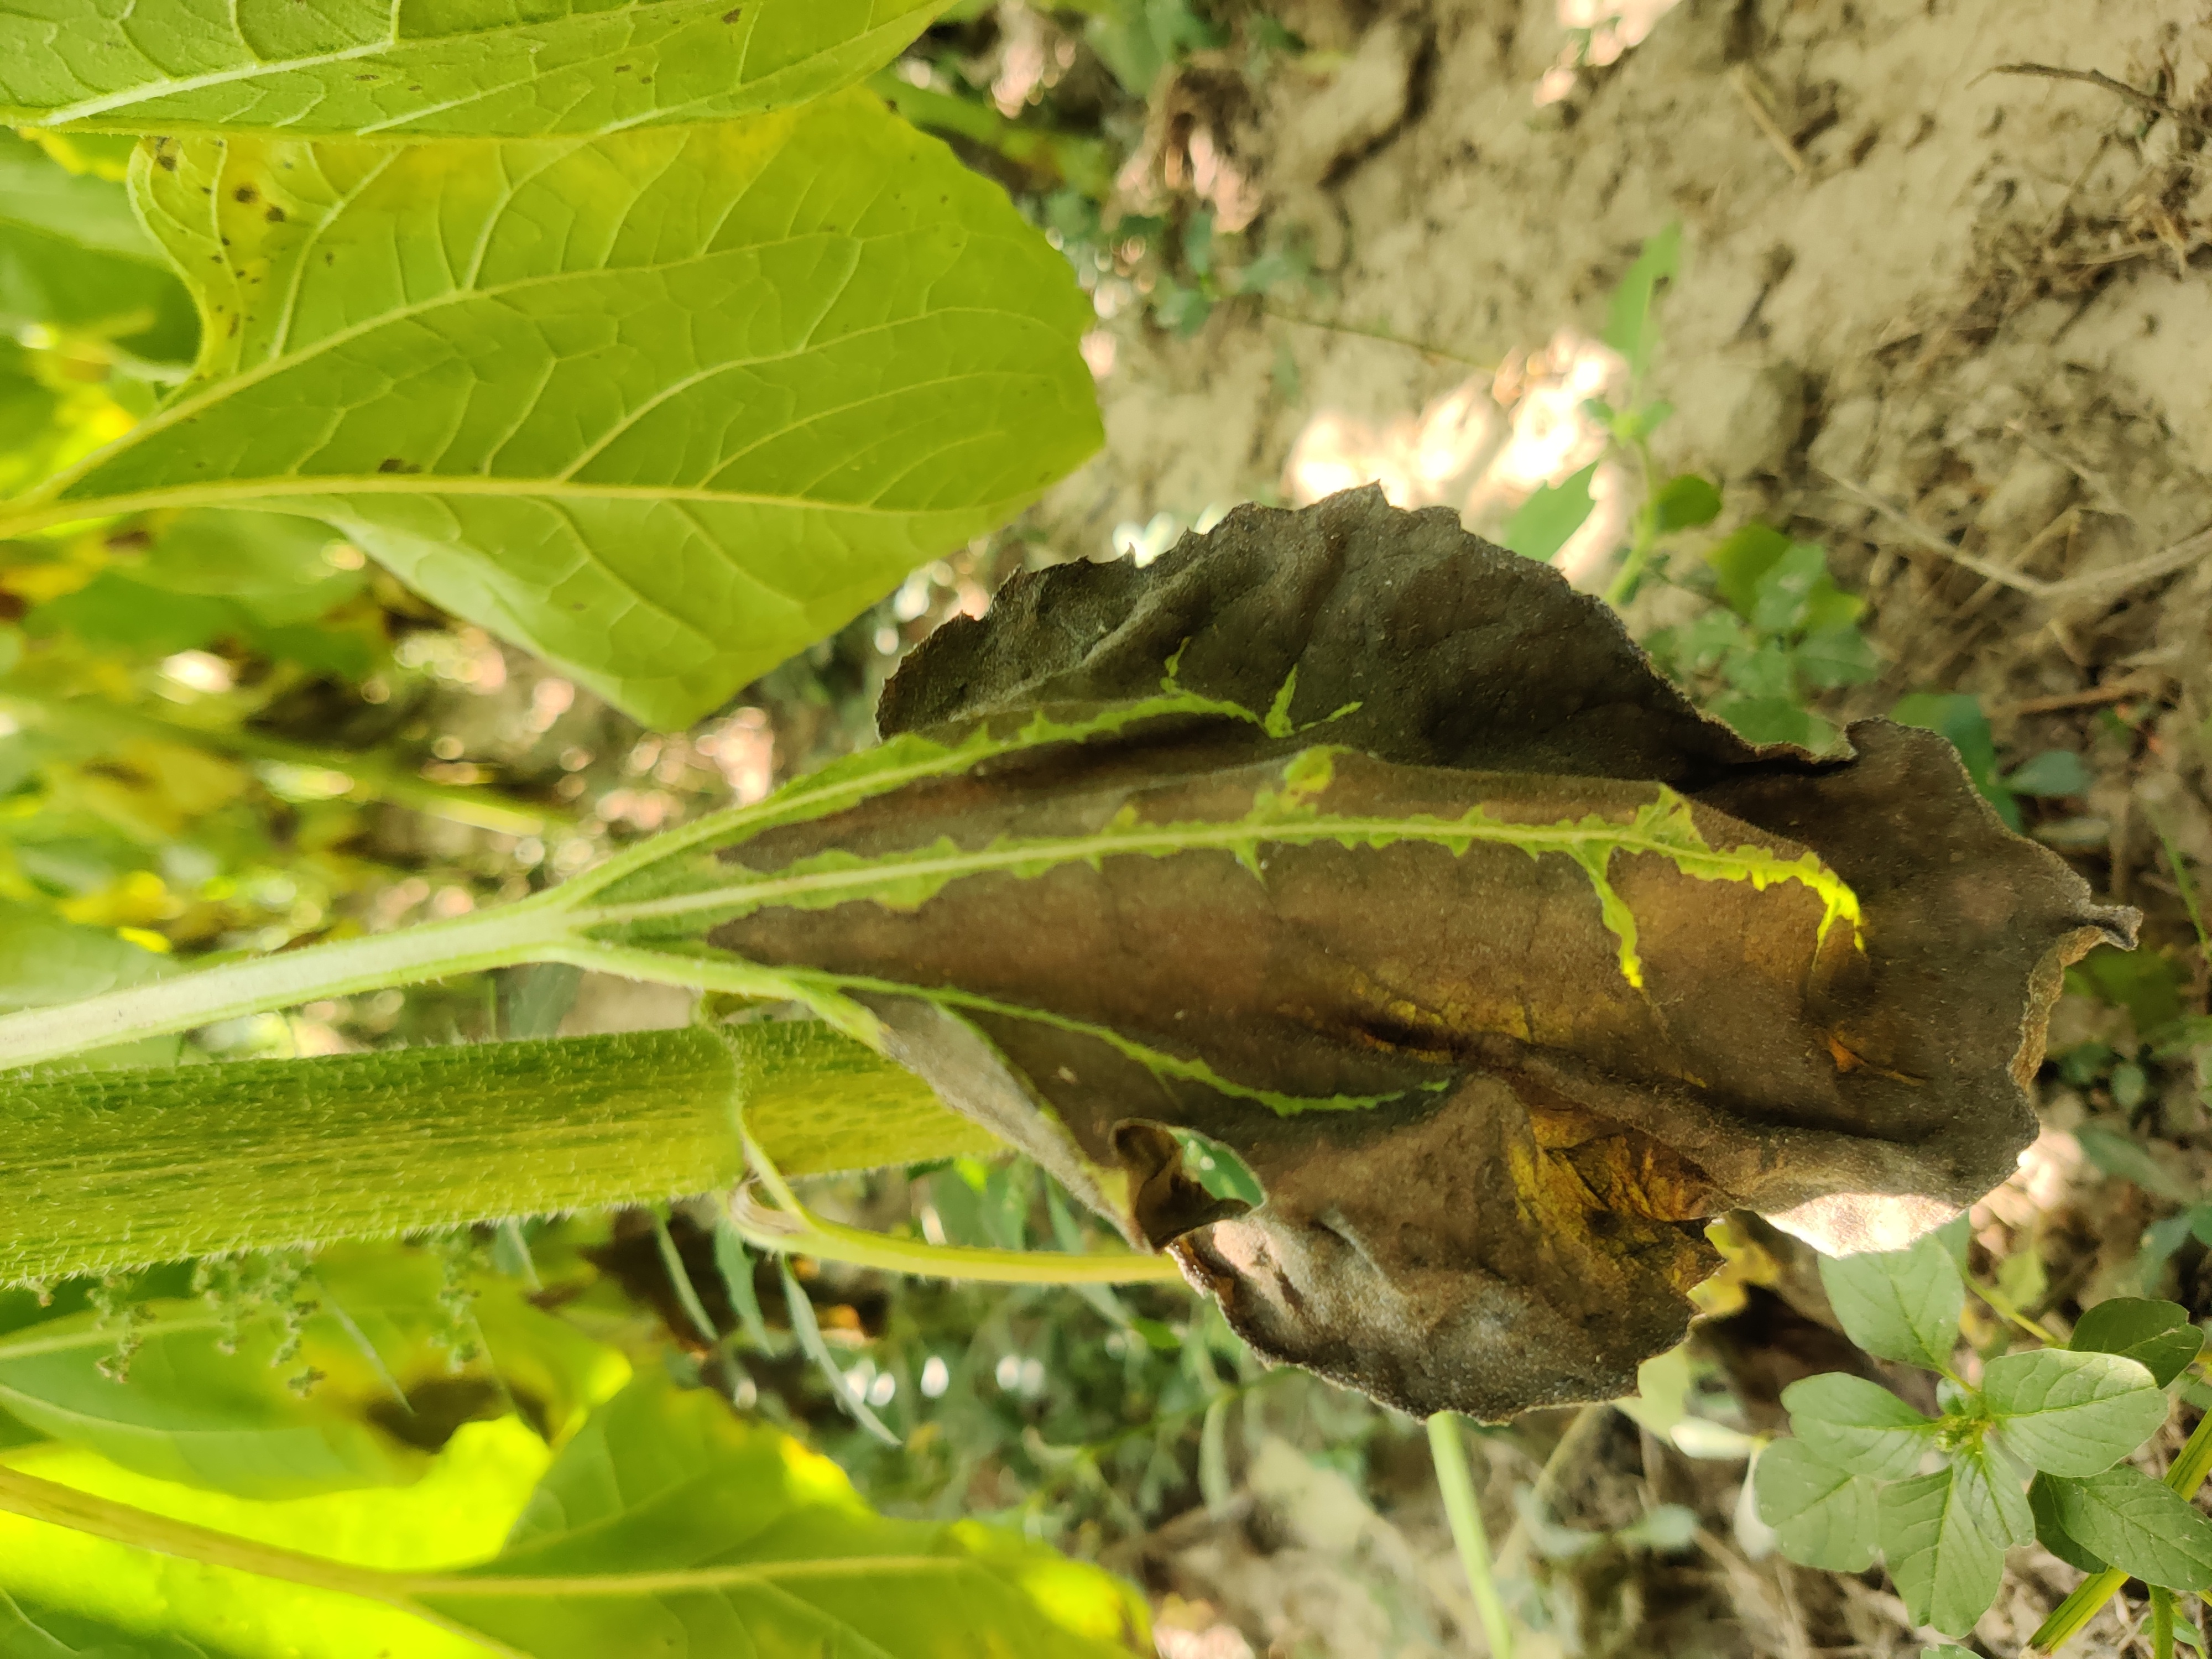
Label: Leaf_scars